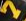
Number: 7